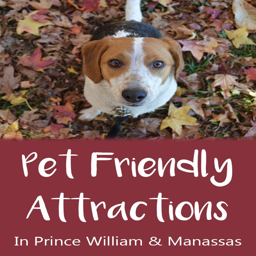
discover some of the dog friendly attractions .